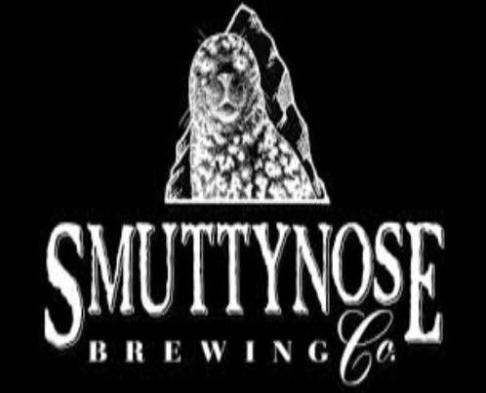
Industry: Food